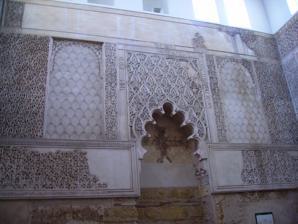
Building: Córdoba Synagogue
Country: Spain
Year built: 1315
Historic synagogue, now a museum, in Andalusia, Spain Córdoba Synagogue Spanish : Sinagoga de Córdoba Religion Affiliation Judaism (former) Rite Nusach Sefard Ecclesiastical or organisational status Synagogue (1315–1492) Profane use (15th–20th centuries) Jewish museum (since 1985) Status Inactive (as a synagogue) ; Repurposed Location Location 20 Calle de los Judíos, Historic centre of Córdoba , Andalusia Country Spain Location of the former synagogue, now a museum, in Andalusia Geographic coordinates 37°52′47″N 4°47′0″W / 37.87972°N 4.78333°W / 37.87972; -4.78333 Architecture Architect(s) Isaac Makheb Type Synagogue architecture Style Mudéjar Completed 1315 Materials Stone Spanish Cultural Heritage Official name Sinagoga (Córdoba) Type Monumento Designated 24 January 1885 Reference no. RI-51-0000045 The Córdoba Synagogue ( Spanish : Sinagoga de Córdoba ) is a historic former Jewish congregation and synagogue located at 20 Calle de los Judíos in the Jewish Quarter of Córdoba, Andalusia . Completed in 1315, with its Mudéjar design attributed to Isaac Makheb, the synagogue's small size points to it possibly being the private synagogue of a wealthy resident. It is also possible that Córdoba's complex of buildings was a yeshiva , kollel , or beth midrash . Another possibility is that it was initially a local trade guild's workroom or a residence before converting to a synagogue. The building was used as a synagogue until 1492, subsequently used for profane purposes , and restored and reopened in 1985 as a Jewish museum . In 1885, the building was added to the list of monuments of Spanish Cultural Heritage ( Spanish : Bien de Interés Cultural ). History After the expulsion of the Jews in 1492 , the synagogue was seized by the authorities and converted into the Hospital Santo Quiteria for people suffering from rabies . In 1588, the building was acquired by the shoemakers’ guild, which used it as a community center and small Christian chapel, changing the patron saint of the building to Santos Crispin-Crispian —the patron saint of shoemakers. It was declared a National Monument in 1885. Since then, it has undergone several phases of restoration, including that of Felix Hernandez in 1929. In 1935, the Spanish authorities marked the eight-hundredth anniversary of the birth of Maimonides by changing the name of the square in which the synagogue is located to Tiberias Square, honoring the great native-born philosopher buried in Tiberias . At this celebration, the first Jewish prayer service in 443 years, openly and with full knowledge of the authorities, was held at the synagogue. Another restoration was begun in 1977 to reopen the building in 1985 to celebrate the 850th anniversary of Maimonides's birth. It is the only synagogue in Córdoba that escaped destruction during years of persecution. Although no longer functioning as a house of worship, it is open to the public. Architecture Building restrictions The floor plan of the synagogue, as well as other synagogues of the time period, was greatly affected by the restrictions placed upon synagogue construction by Christian leaders. Restrictions varied depending on the location of the synagogue and whether or not Jews enjoyed a privileged status in that community. The size of the synagogue had to reflect its humility and inferiority to the Catholic church, but it differed from place to place in accordance with the Christian buildings in the area. Sometimes even the king's favor was not sufficient to avoid the troubles that the local clergy could cause. In April 1250, Innocent IV ordered the Bishop of Córdoba to take action against the Jews for building a synagogue of an unacceptable height. Documents from his reign record resentment toward a prominent new congregational synagogue: The courtyard of Córdoba Synagogue. The Jews of Cordoba are rashly presuming to build a new synagogue of unnecessary height thereby scandalizing faithful Christians, wherefore ... we command [you] ... to enforce the authority of your office against the Jews in this regard.... Courtyard The Córdoba Synagogue has a gate in the eastern wall that leads into a small courtyard that measures slightly more than twenty-five square meters (270 square feet). The courtyard walls of the synagogue measure 5.5 meters (18 feet) on the northern wall, 5.5 meters on the western wall, however the southern wall is only 3.5 meters (11 feet) long, the eastern wall which contains the gate is the longest at 6 meters (20 feet). This gives the floor plan of Córdoba an unusual trapezoidal footprint. This unusual shape is most likely due to the layout of the surrounding streets, which run at an angle. View of Córdoba Synagogue entrance hall, from the prayer hall Entrance hall The entrance to the synagogue, the facade , is located on the northern wall of the courtyard with three openings: a door and two windows on either side. Beyond the facade is the entrance hall that measures 7 meters (23 feet) on the northern wall, 6 meters (20 feet) on the southern wall, a 3 meters (9.8 feet) western wall, and an eastern wall of 3.4 meters (11 feet). This room has a wooden stairwell which leads up to the women's section. This entrance hall functioned both as a cloakroom and a place for the maskilta (water basin for ritual ablutions). The ceiling of the entry hall is made of wood and is 2.3 meters (7.5 feet) high. Prayer hall The prayer hall is the largest room in the synagogue, but even it is small in comparison to most buildings or homes of the period. It is slightly rectangular, measuring 6.5 by 7 meters [21 ft × 23 ft]. It has an extremely high roof in comparison, at 11.5 meters (38 feet) to the top of the gables. The height of the room is notable because it is high even among larger synagogues. The women's section on the second floor of Córdoba Synagogue. (There was originally latticework acting as a screen in the bottom half of the three arches). Women's section The women's section of the synagogue is in the gallery above the entrance hall; its measurements and layout are identical to those of the entrance hall. It is unclear whether the women's section and the entrance hall were part of the original building. Differences in the structure and height of the roof suggest that this part of structure may have been added later. The women's section features three broad arches that look onto the sanctuary. These arches are decorated with elaborately interwoven stucco and latticework, customary in Sephardic synagogues. The original latticework was either of wood or stucco ; it is uncertain which. The three arches are interwoven with elaborate patterns and Hebrew text. The central arch is different than the identical outer arches, having different decoration and being taller in order to accommodate the doorway. Foci of the synagogue The niche containing the hekhal (Torah ark) on the eastern wall of the synagogue. The hekhal (ark), where the Torah scrolls were kept, was located on the eastern wall, which was customary. The wall is angled, following the street outside, and was decorated with elaborate stucco in accordance with the Mudejar tradition. One of the Hebrew inscriptions mentions the hekhal, reading "I will bow down before Your Holy hekhal...." The second focus, the bimah (elevated platform), may have been in the center of the room; it has not survived. Benches for the congregants were placed along the walls of the room. The location of the hekhal was based on directions given by Maimonides in his authoritative legal code, the Mishneh Torah . His Second Book of Love of the Torah , Laws of Prayer, states: "When building a synagogue ... a heikhal should be built to hold a Torah scroll in it. The heikhal should be built in the direction of prayer in that town [towards Jerusalem], so that they [the congregation] should face the heikhal when they pray. And a bimah should be set up in the center of the house, to enable the reader of the Torah or one who admonishes the congregation, to go up to it so that everyone will be able to hear him...." Ceiling and illumination level The ceiling and illumination level of Córdoba Synagogue. The ceiling of the synagogue is made of thin wooden panels above thick beams that hold the ceiling in order to hide the gabled tile roof. The wood panels and beams were richly decorated and worked to add to the building's ornamentation. The ceiling is angled upward in order to give the sanctuary a greater feeling of height common in the architecture of Spanish synagogues. The only floor that receives natural light is the top floor because the synagogue was built in a neighborhood where the houses butted against each other. Three of the upper walls have windows for illumination, five windows for each of three windowed walls. The windows were 0.6 meters (24 inches) wide and 1.5 meters (59 inches) high. The lintels of the windows are classic arch shapes and may have been decorated with latticework at one time. Decorations and inscriptions Translated from Hebrew: "Provisional sanctuary and abode for the Testimony completed by Yitzhak Moheb son of Mr. Ephraim Wadawa, in the [Hebrew] year [50]75 [(1315 C.E.)] So return, oh God hasten to return to Jerusalem" The Córdoba Synagogue was influenced by the Mudejar tradition of stucco panels, stylized geometric patterns, and floral patterns. Hebrew verses in the style of the Ibn Shushan Synagogue of Toledo wrap around the windows, and much as in Toledo the stucco panels used many colors. The inscriptions featured inside the synagogue are mostly from Psalms , other books of the Bible, and piyyutim (liturgical poetry). One of the inscriptions gives important information on the synagogue's construction, as well as the primary benefactor of the synagogue. The reconstruction of the text today is based on the version accepted by Cantera-Burgos. "This minor sanctuary has been refurbished by Yitzhak Mahab son of the wealthy Ephraim in the Hebrew year 5075 (1315 C.E.) may God remove curses from our nation and rebuild Jerusalem soon [ This quote needs a citation ] ." The inscription states that the building was refurbished in the year 1315 C.E. The hekhal had a decorative band that praised the Temple in Jerusalem and linked the synagogue to it: "I will bow down toward your holy hekhal and praise Your name for Your mercy and Your truth, for You have magnified Your word above all Your name...."(Psalms 138:2). In the women's section there is a verse in praise of women: "Your neck is like the tower of David built with turrets" (Song of Songs 4:4). There were several verses of longing for Jerusalem: "Pray for the peace of Jerusalem; those who love you shall be blessed. Peace be within your walls, prosperity within your palaces" (Psalms 122:6–7). There were also many verses of pleading: "Be merciful to me, O God, be merciful to me; for my soul trusts in You; in the shadow of Your wings I will take refuge until these great troubles pass by" (Psalms 57:2). See also Judaism portal Spain portal History of the Jews in Spain List of synagogues in Spain Oldest synagogues in the world References